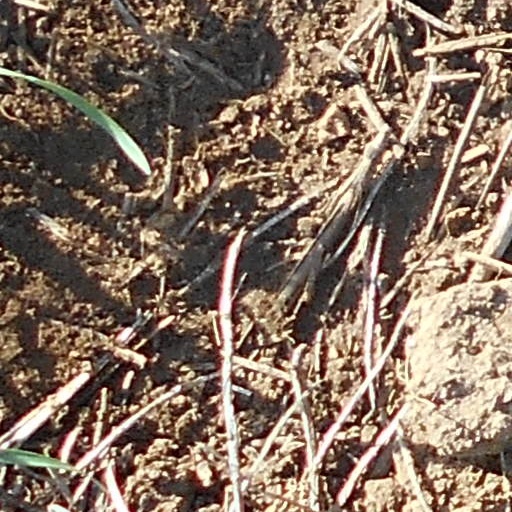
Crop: wheat